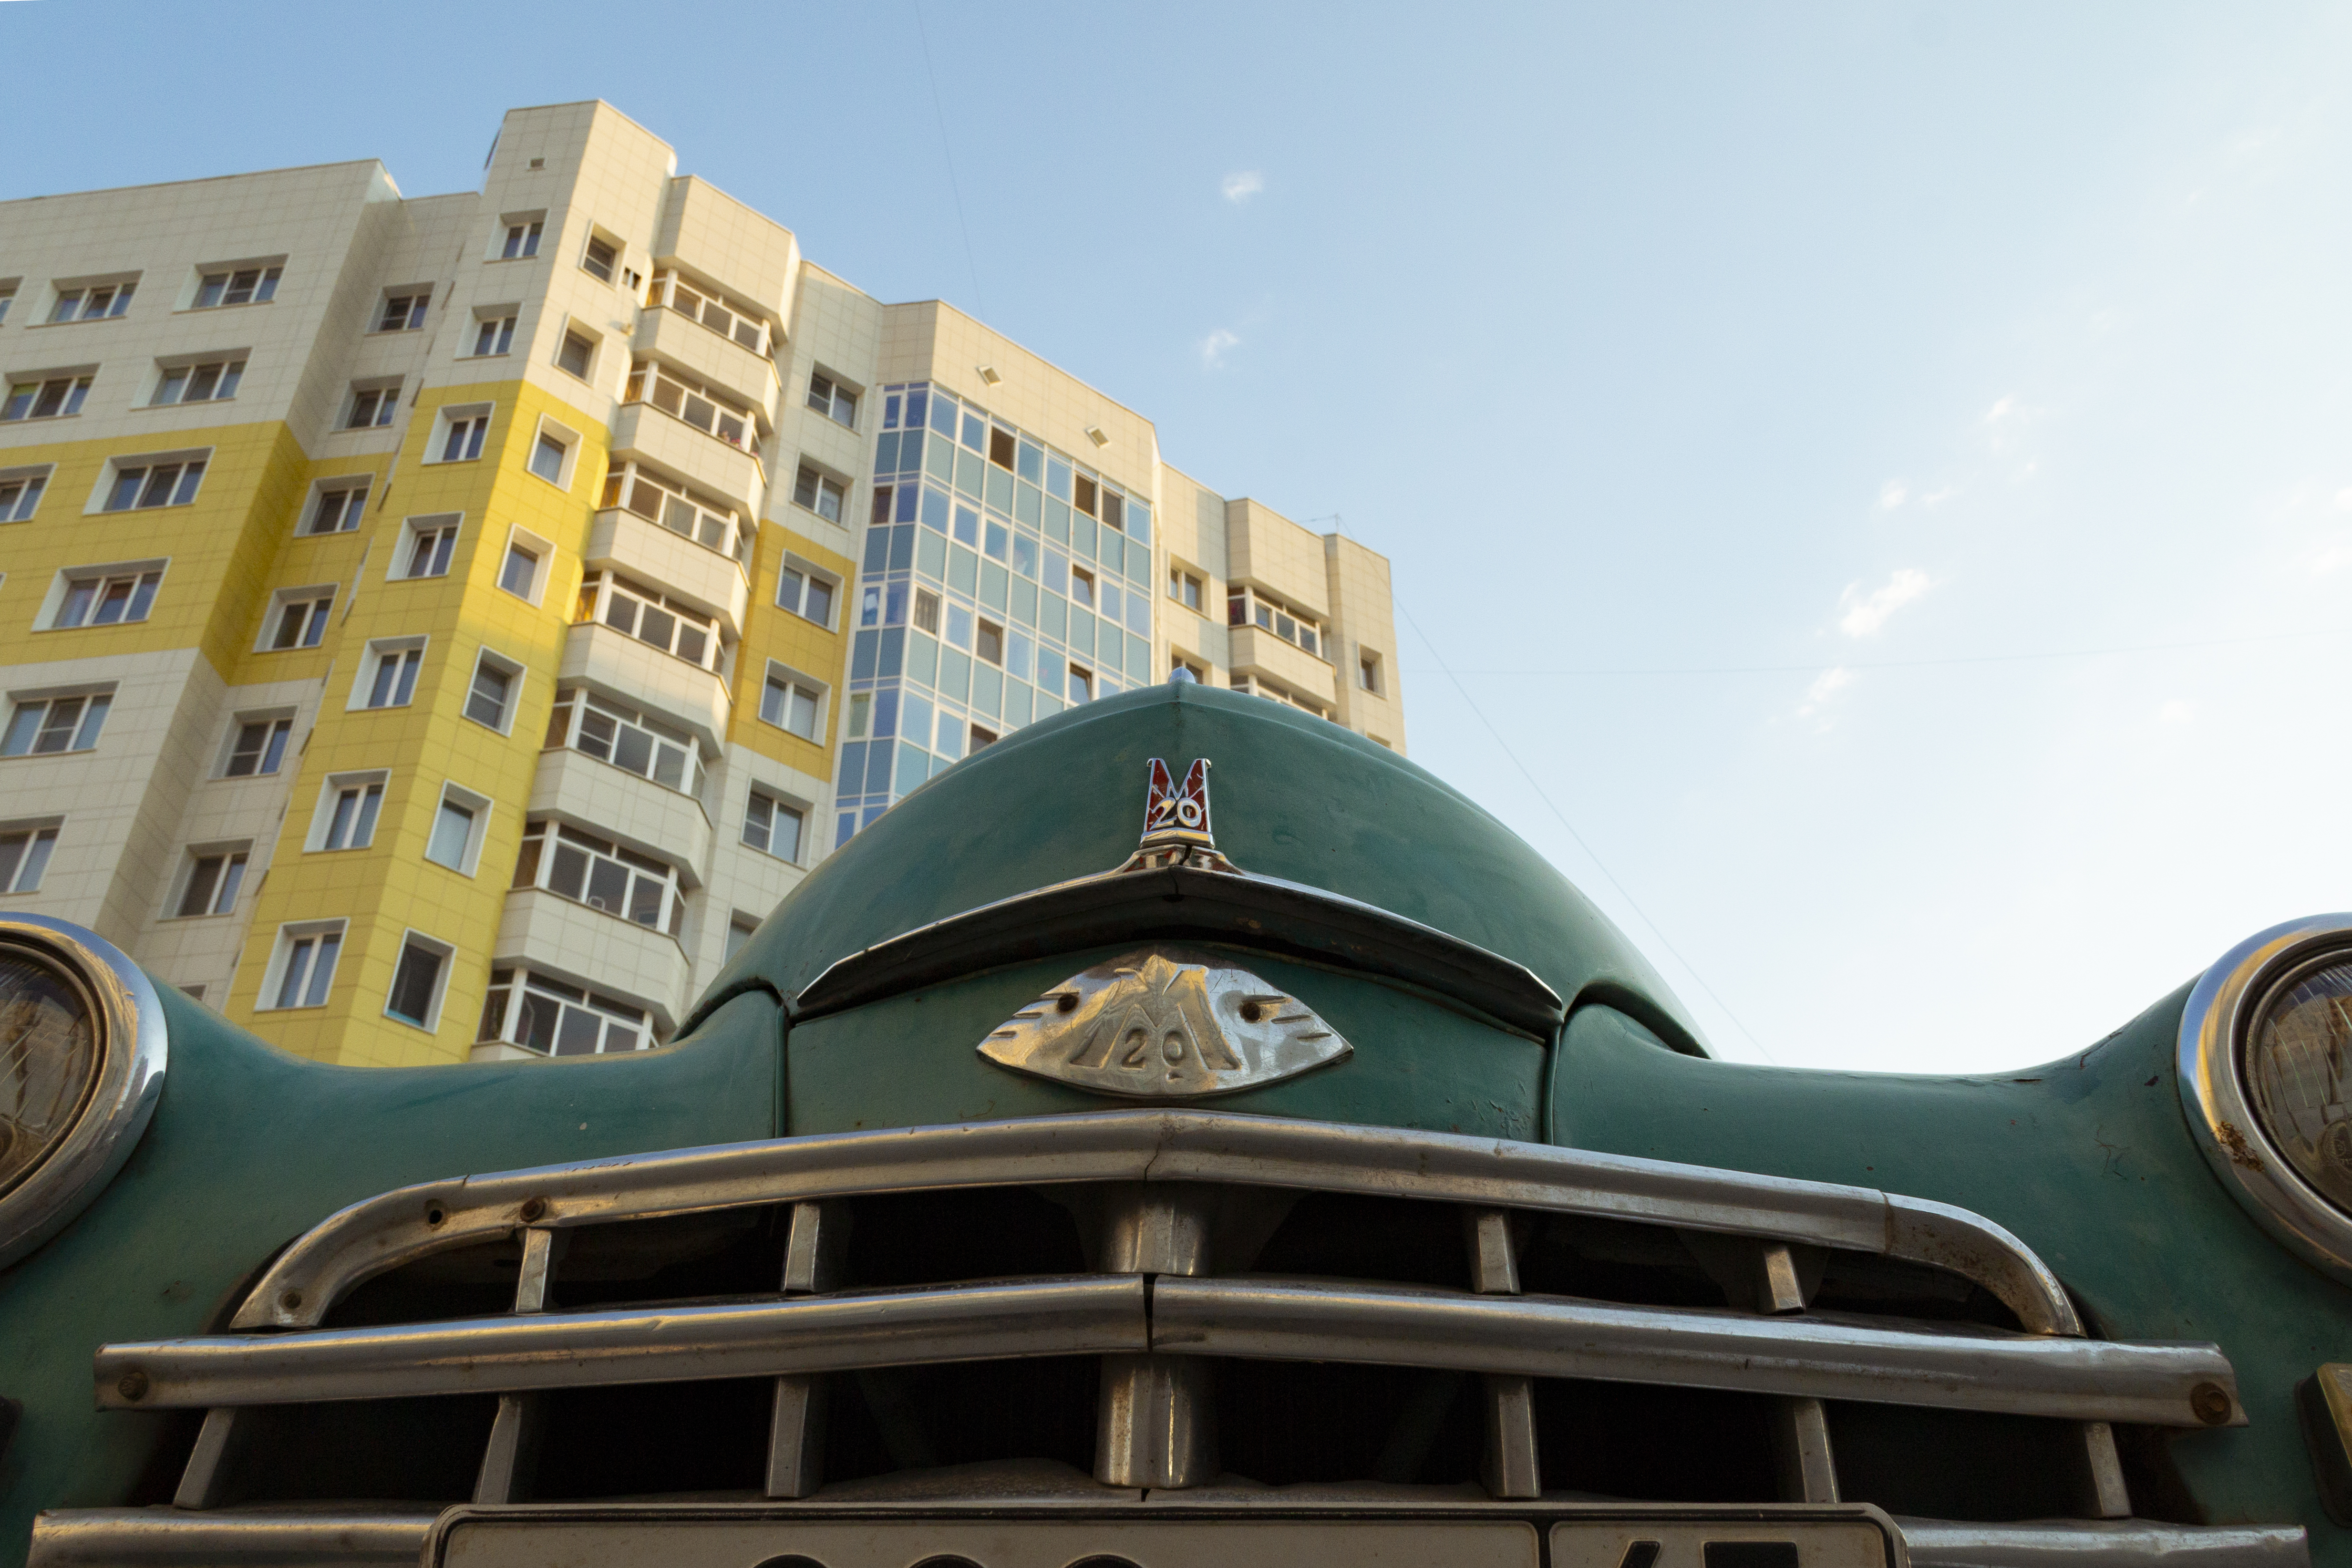
old, retro, car, grille, radiator, hood, motor vehicle, vehicle, classic, mid size car, vintage car, classic car, antique car, architecture, automotive design, building, city, tourism